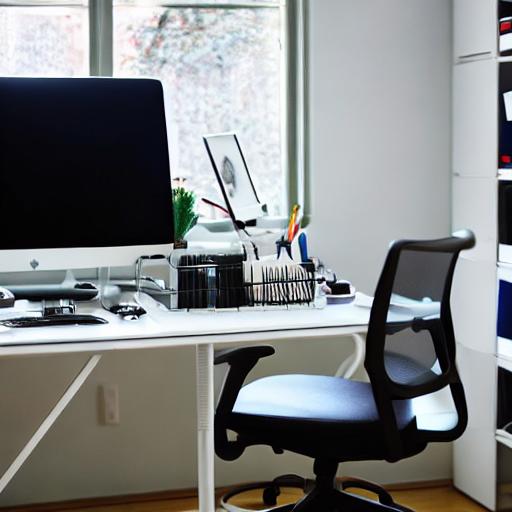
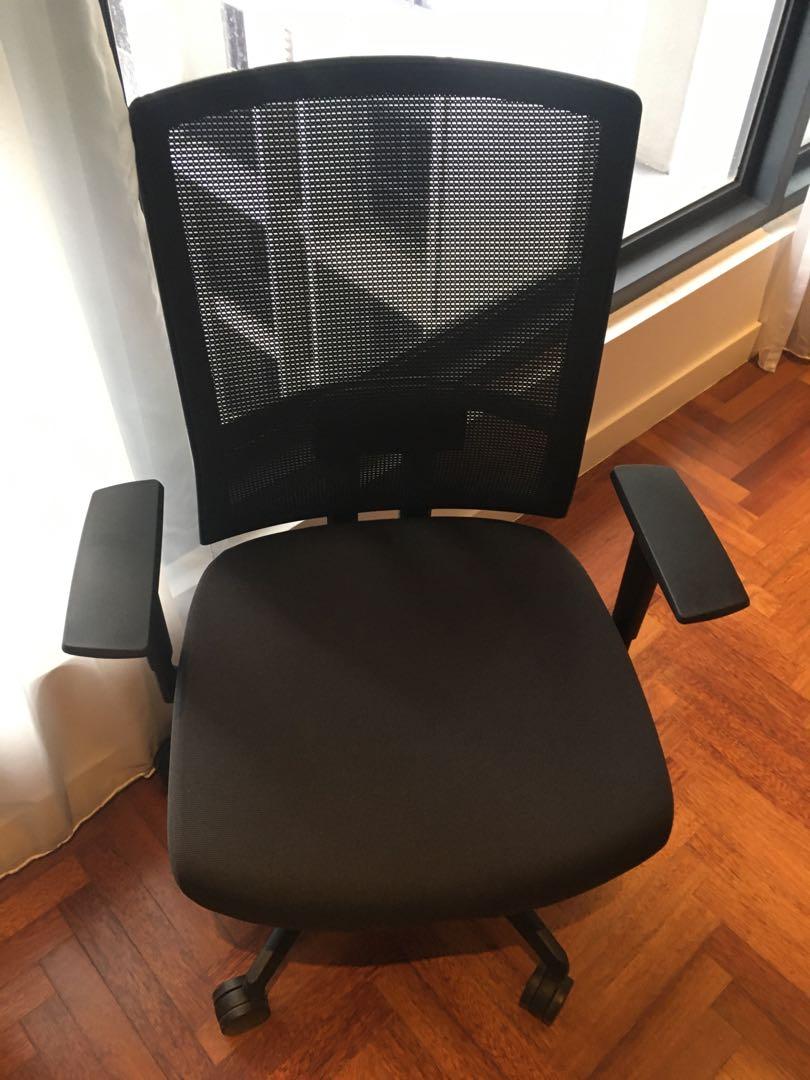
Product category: items_chair
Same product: no